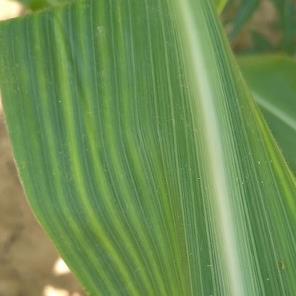
Crop: Maize
Condition: stripe-d